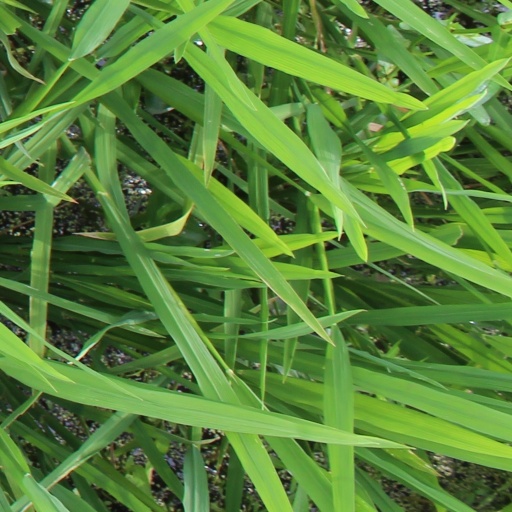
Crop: rice